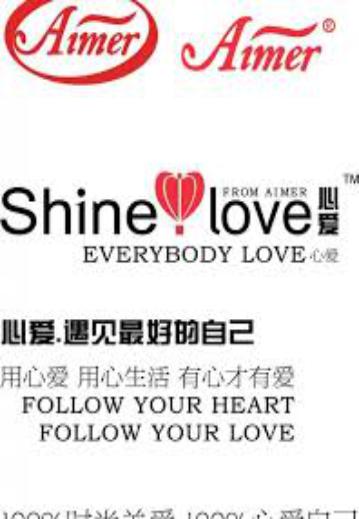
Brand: AIMER
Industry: Clothes